History of Ajax, Ontario

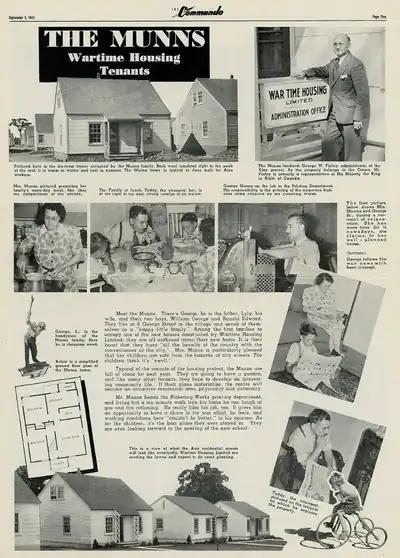
"The Commando" features tenants of WHL-built houses that were sold to tenants after the closure of the DIL plant in 1945

Most of the workers left the town when their jobs ended, but several decided to remain in Ajax. Around 600 renting families lived in houses that were built to last for five years. When a federal official came to Ajax and talked about tearing the houses down, the residents protested. Some residents went to Queen's Park in Toronto to petition the government. During 1945–1951, many of the residents lived in uncertainty, as there were talks of closing down the community, and predictions that the community would turn into a ghost town or farming land.